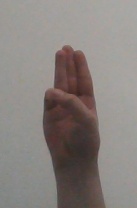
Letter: thaa